Ten Birds

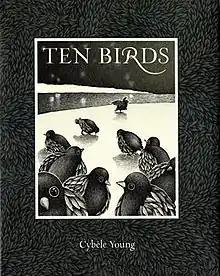
Ten Birds Front Cover. Illustrated by Cybèle Young

Ten Birds is a picture book written and illustrated by Cybèle Young and published in 2011. The children's fable is about ten birds trying to find a way to cross the river. Using numbers and clever ways of thinking, the birds cross the river one at a time. The story is aimed towards children in grades 1–3 to teach them valuable skills, from counting to the importance of critical thinking.Cybèle's book received the 2011 Governor General's Awards. Illustrations in the book were drawn with pen and ink, making the pictures very intricate as well as black and white.